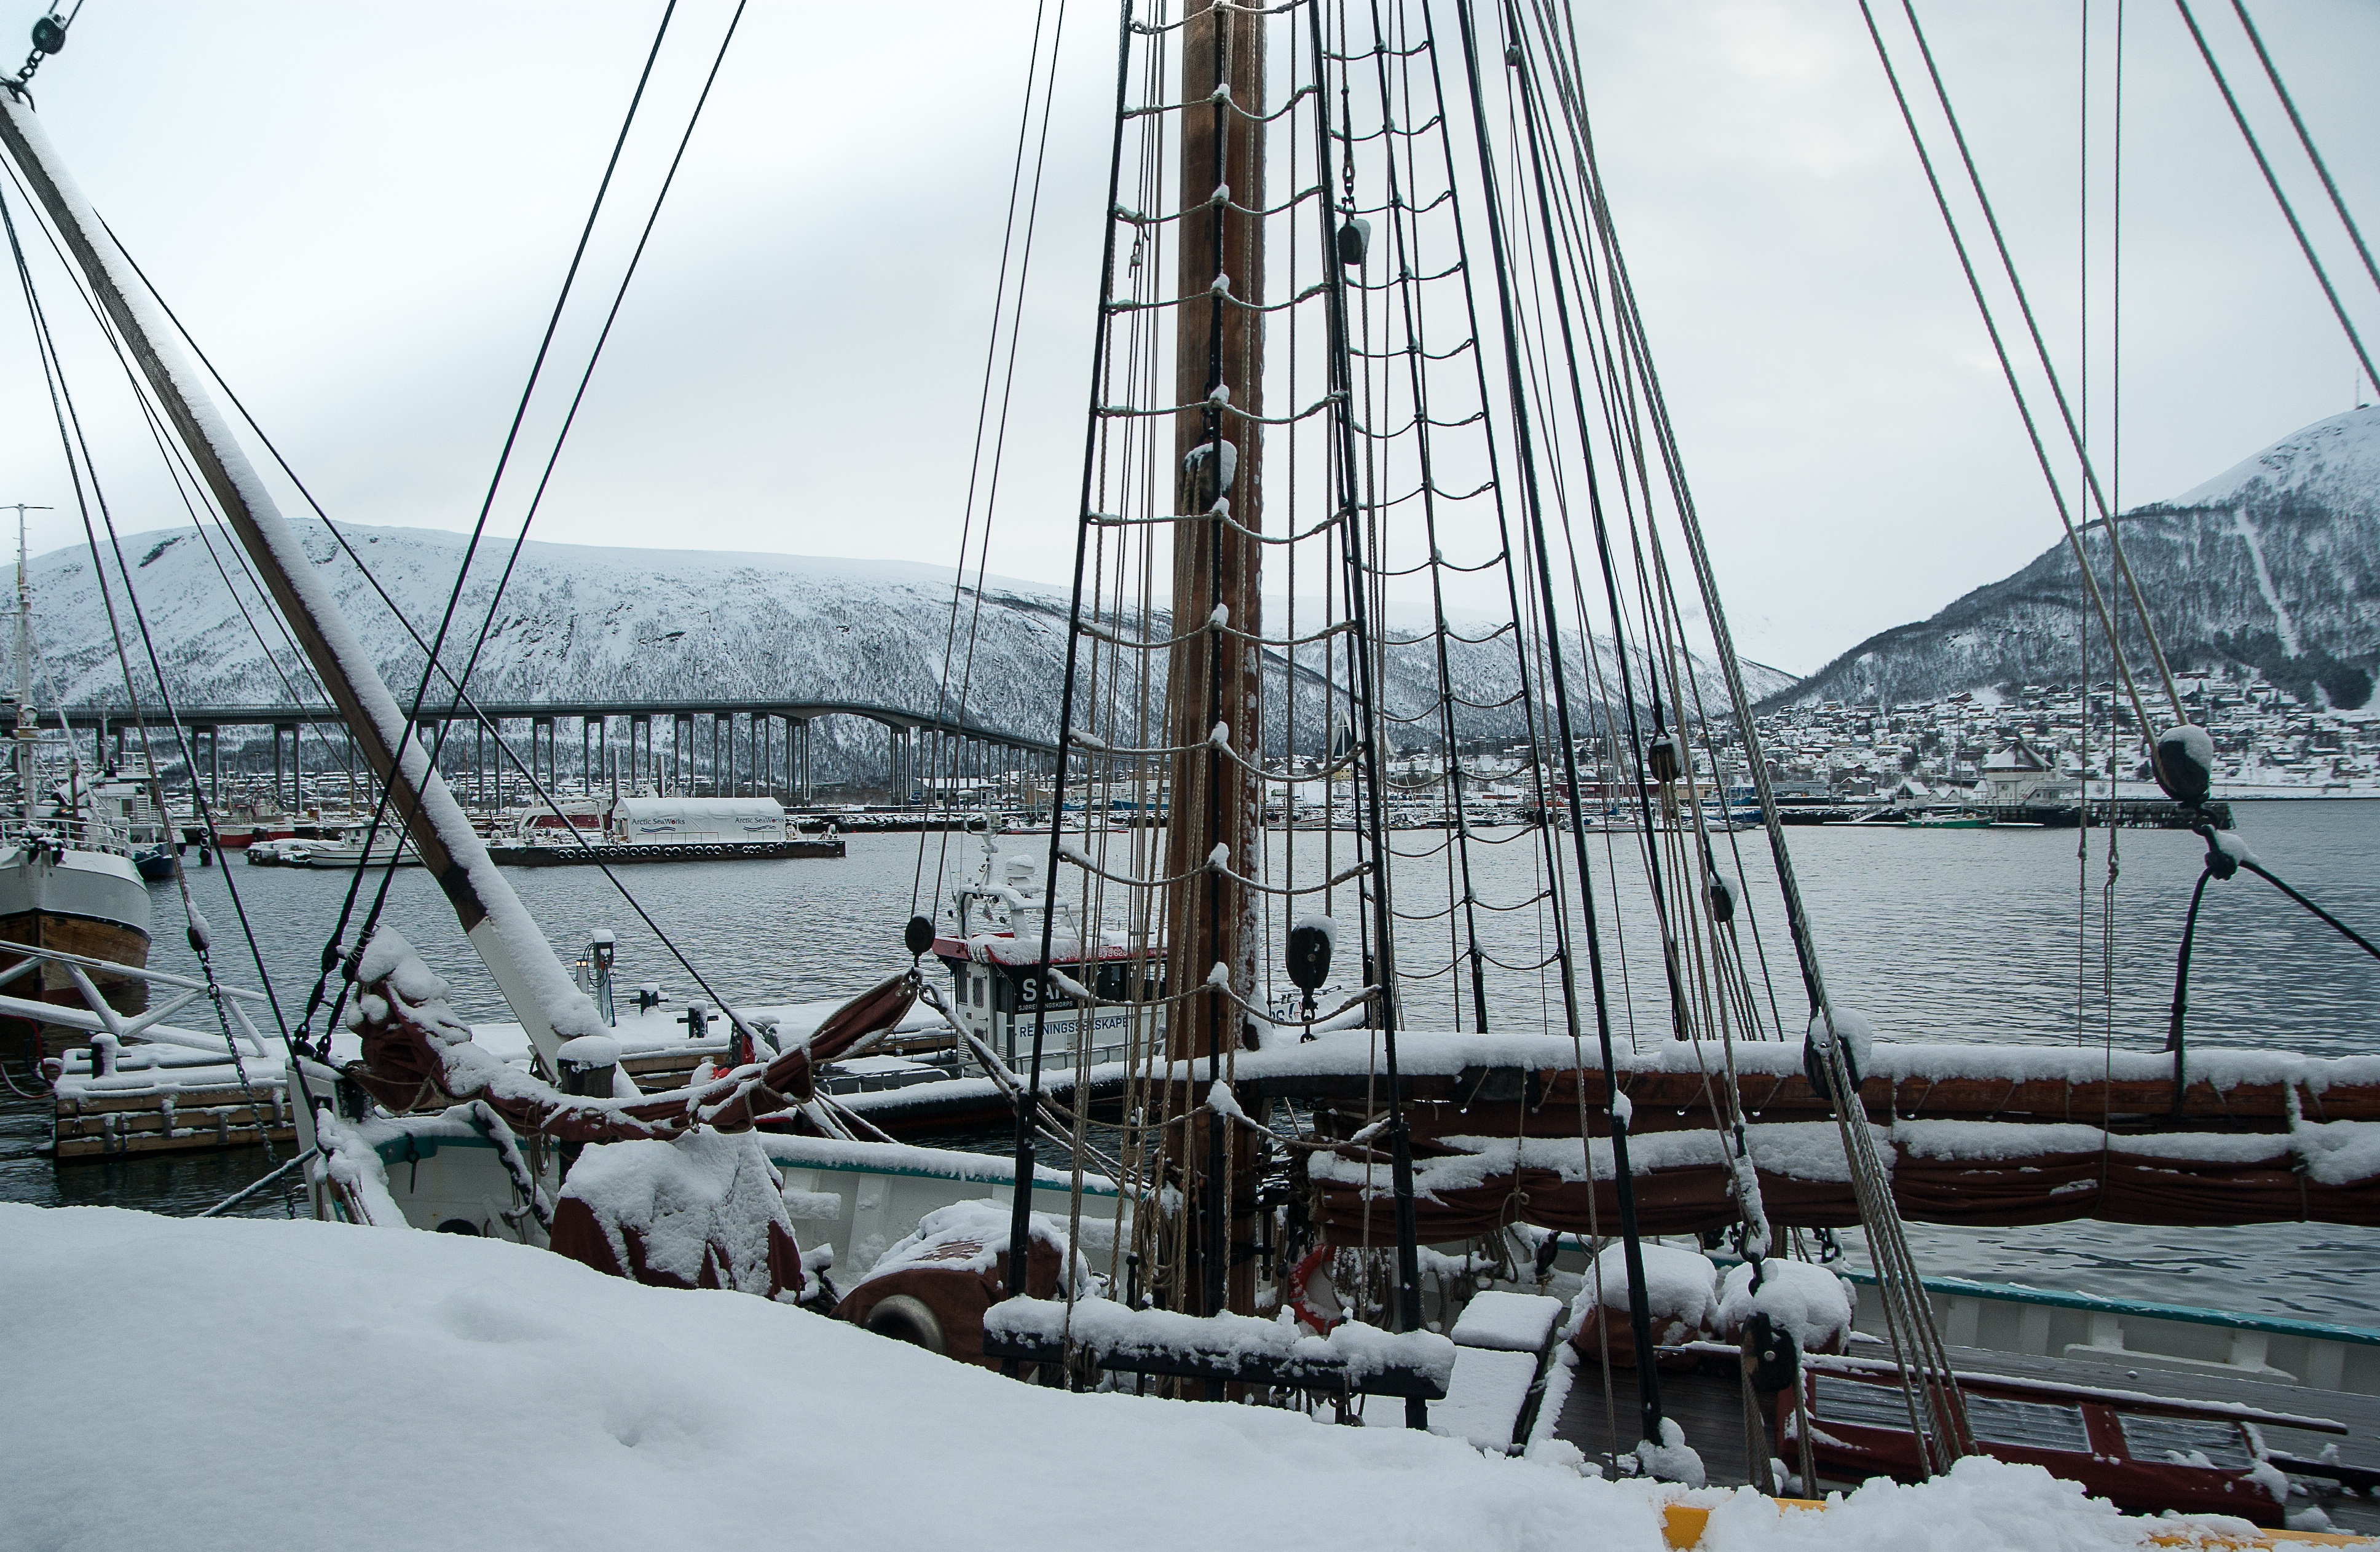
snow, winter, bridge, vehicle, mast, weather, port, sailboat, season, wharf, norway, tromso